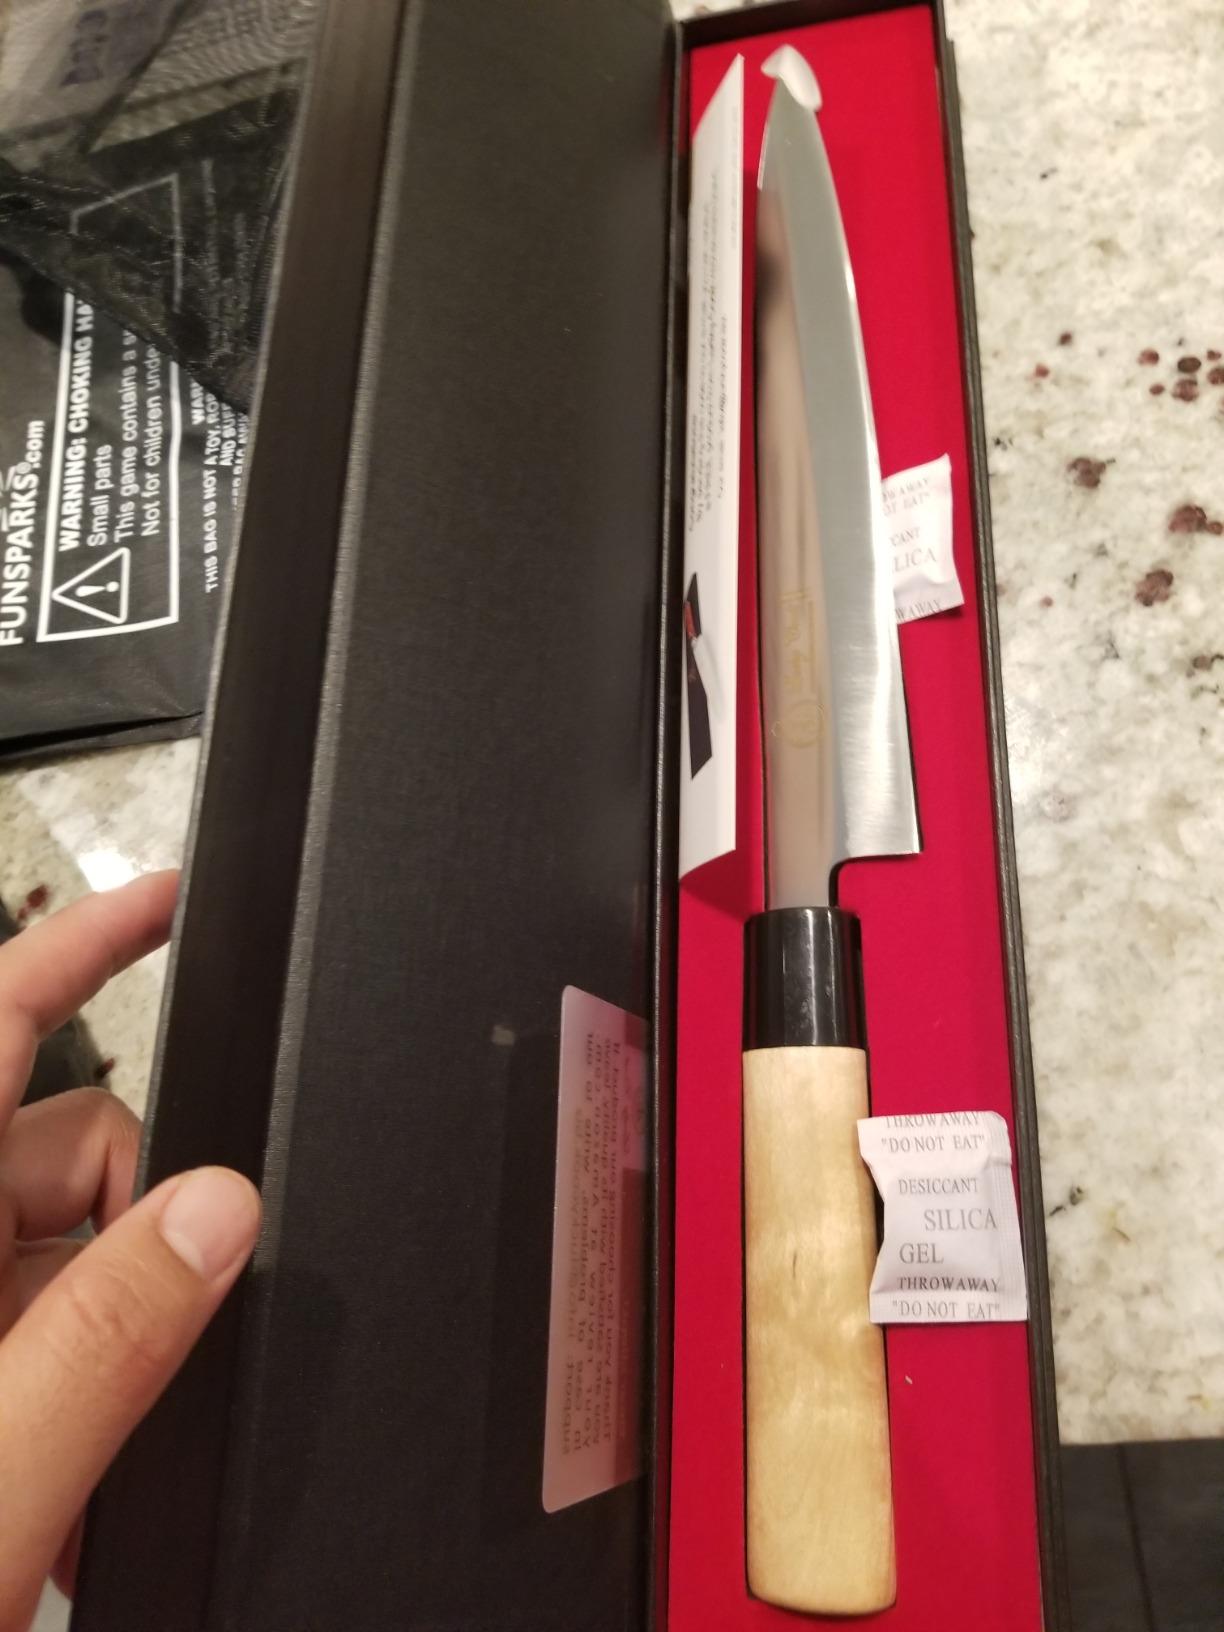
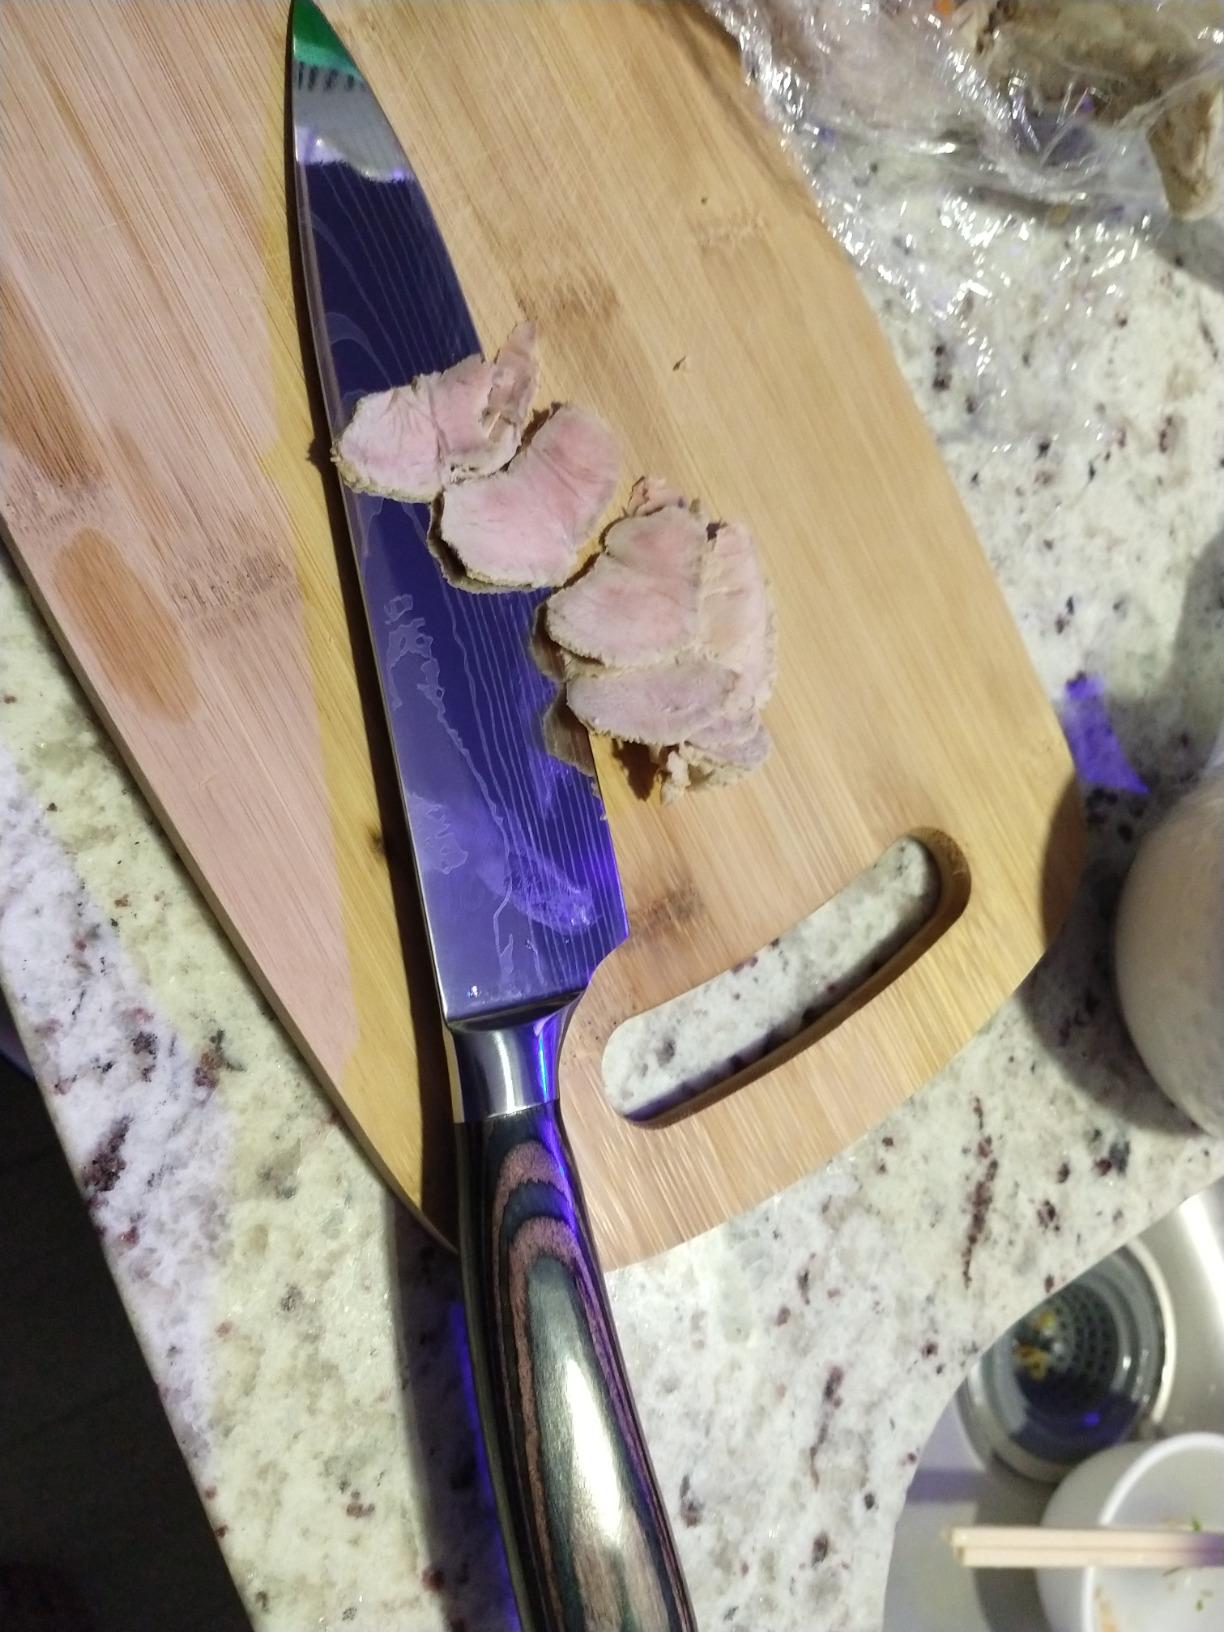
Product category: items_knife
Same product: no